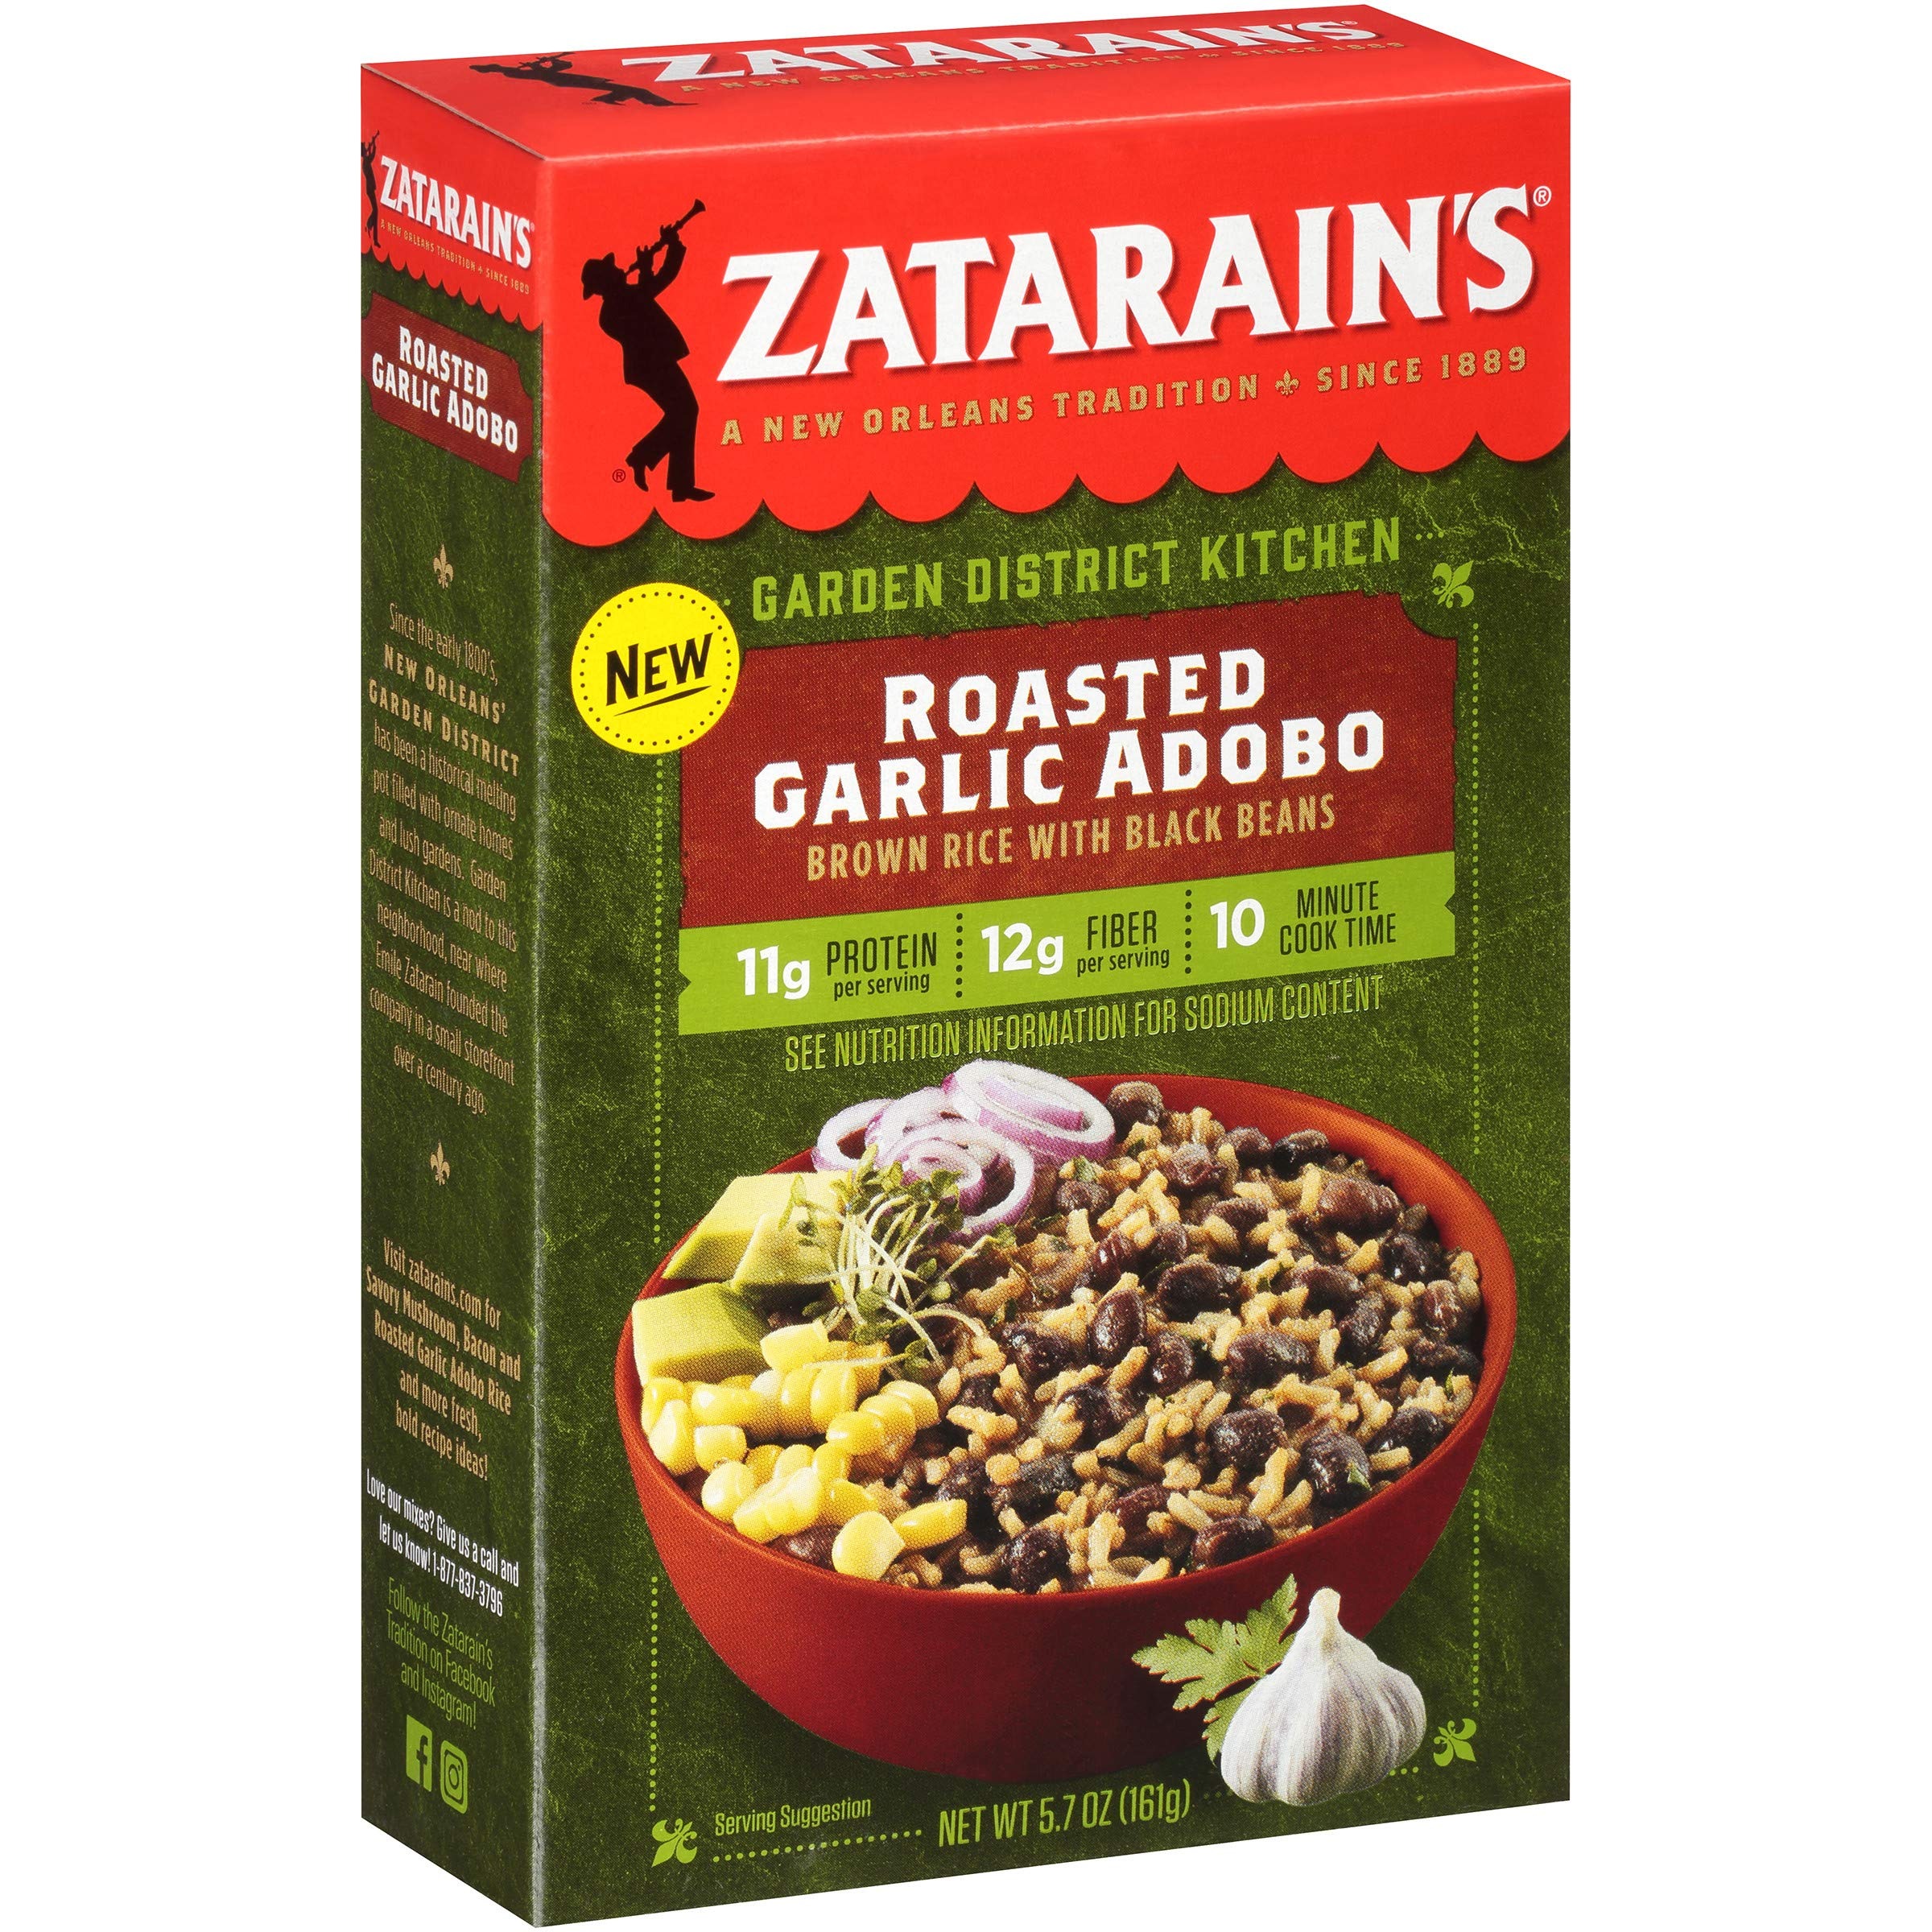
Item Name: Zatarain's Garden District Kitchen Roasted Garlic Adobo Brown Rice with Black Beans, 5.7 oz
Value: 5.7
Unit: Ounce

Price: 1.98